Sky position (RA, Dec in degrees): 36.395, -8.856
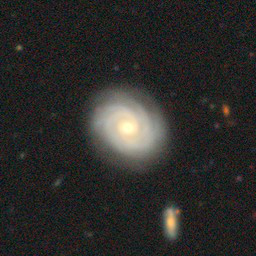
Galaxy morphology: Unbarred Tight Spiral Galaxies